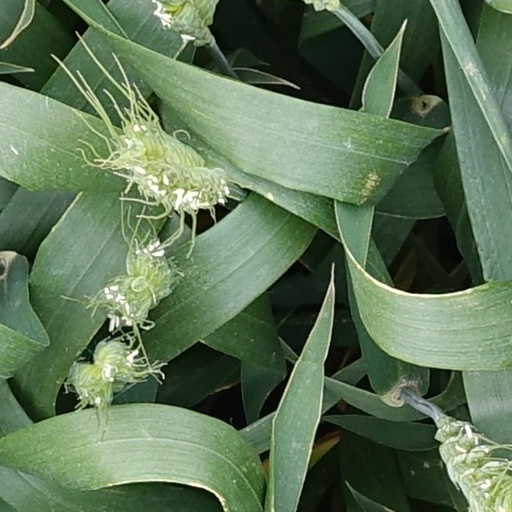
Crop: wheat